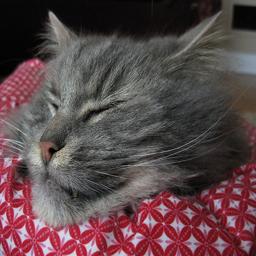
A gray colored cat taking a nap on a red and white cloth.
A gray cat sleeping on a red pattered blanket
The grey cat is sleeping on a red and white sheet.
A gray tiger cat sleeping on top of a red and white checkered blanket.
A grey and white cat with his head on a pillow with his eyes shut